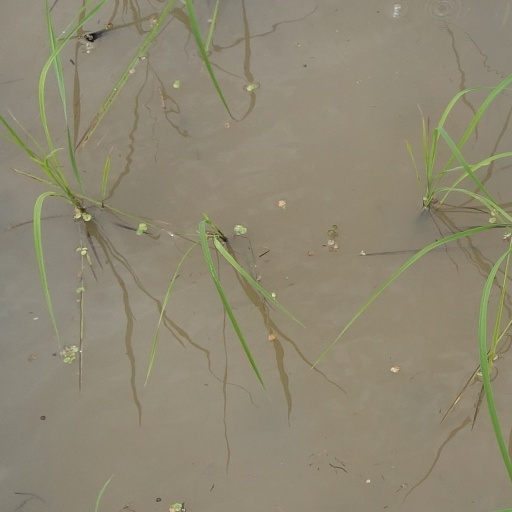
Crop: rice